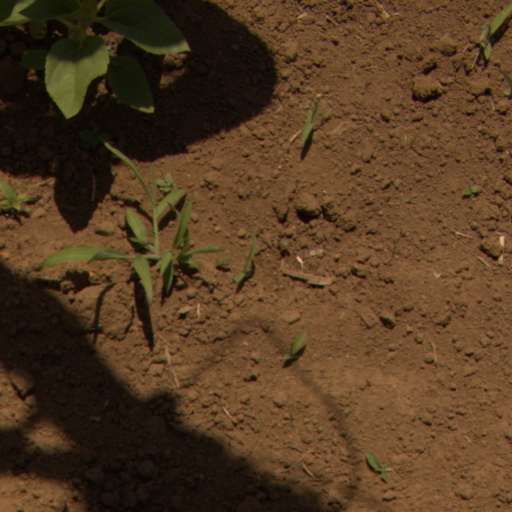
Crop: Jerusalem artichoke